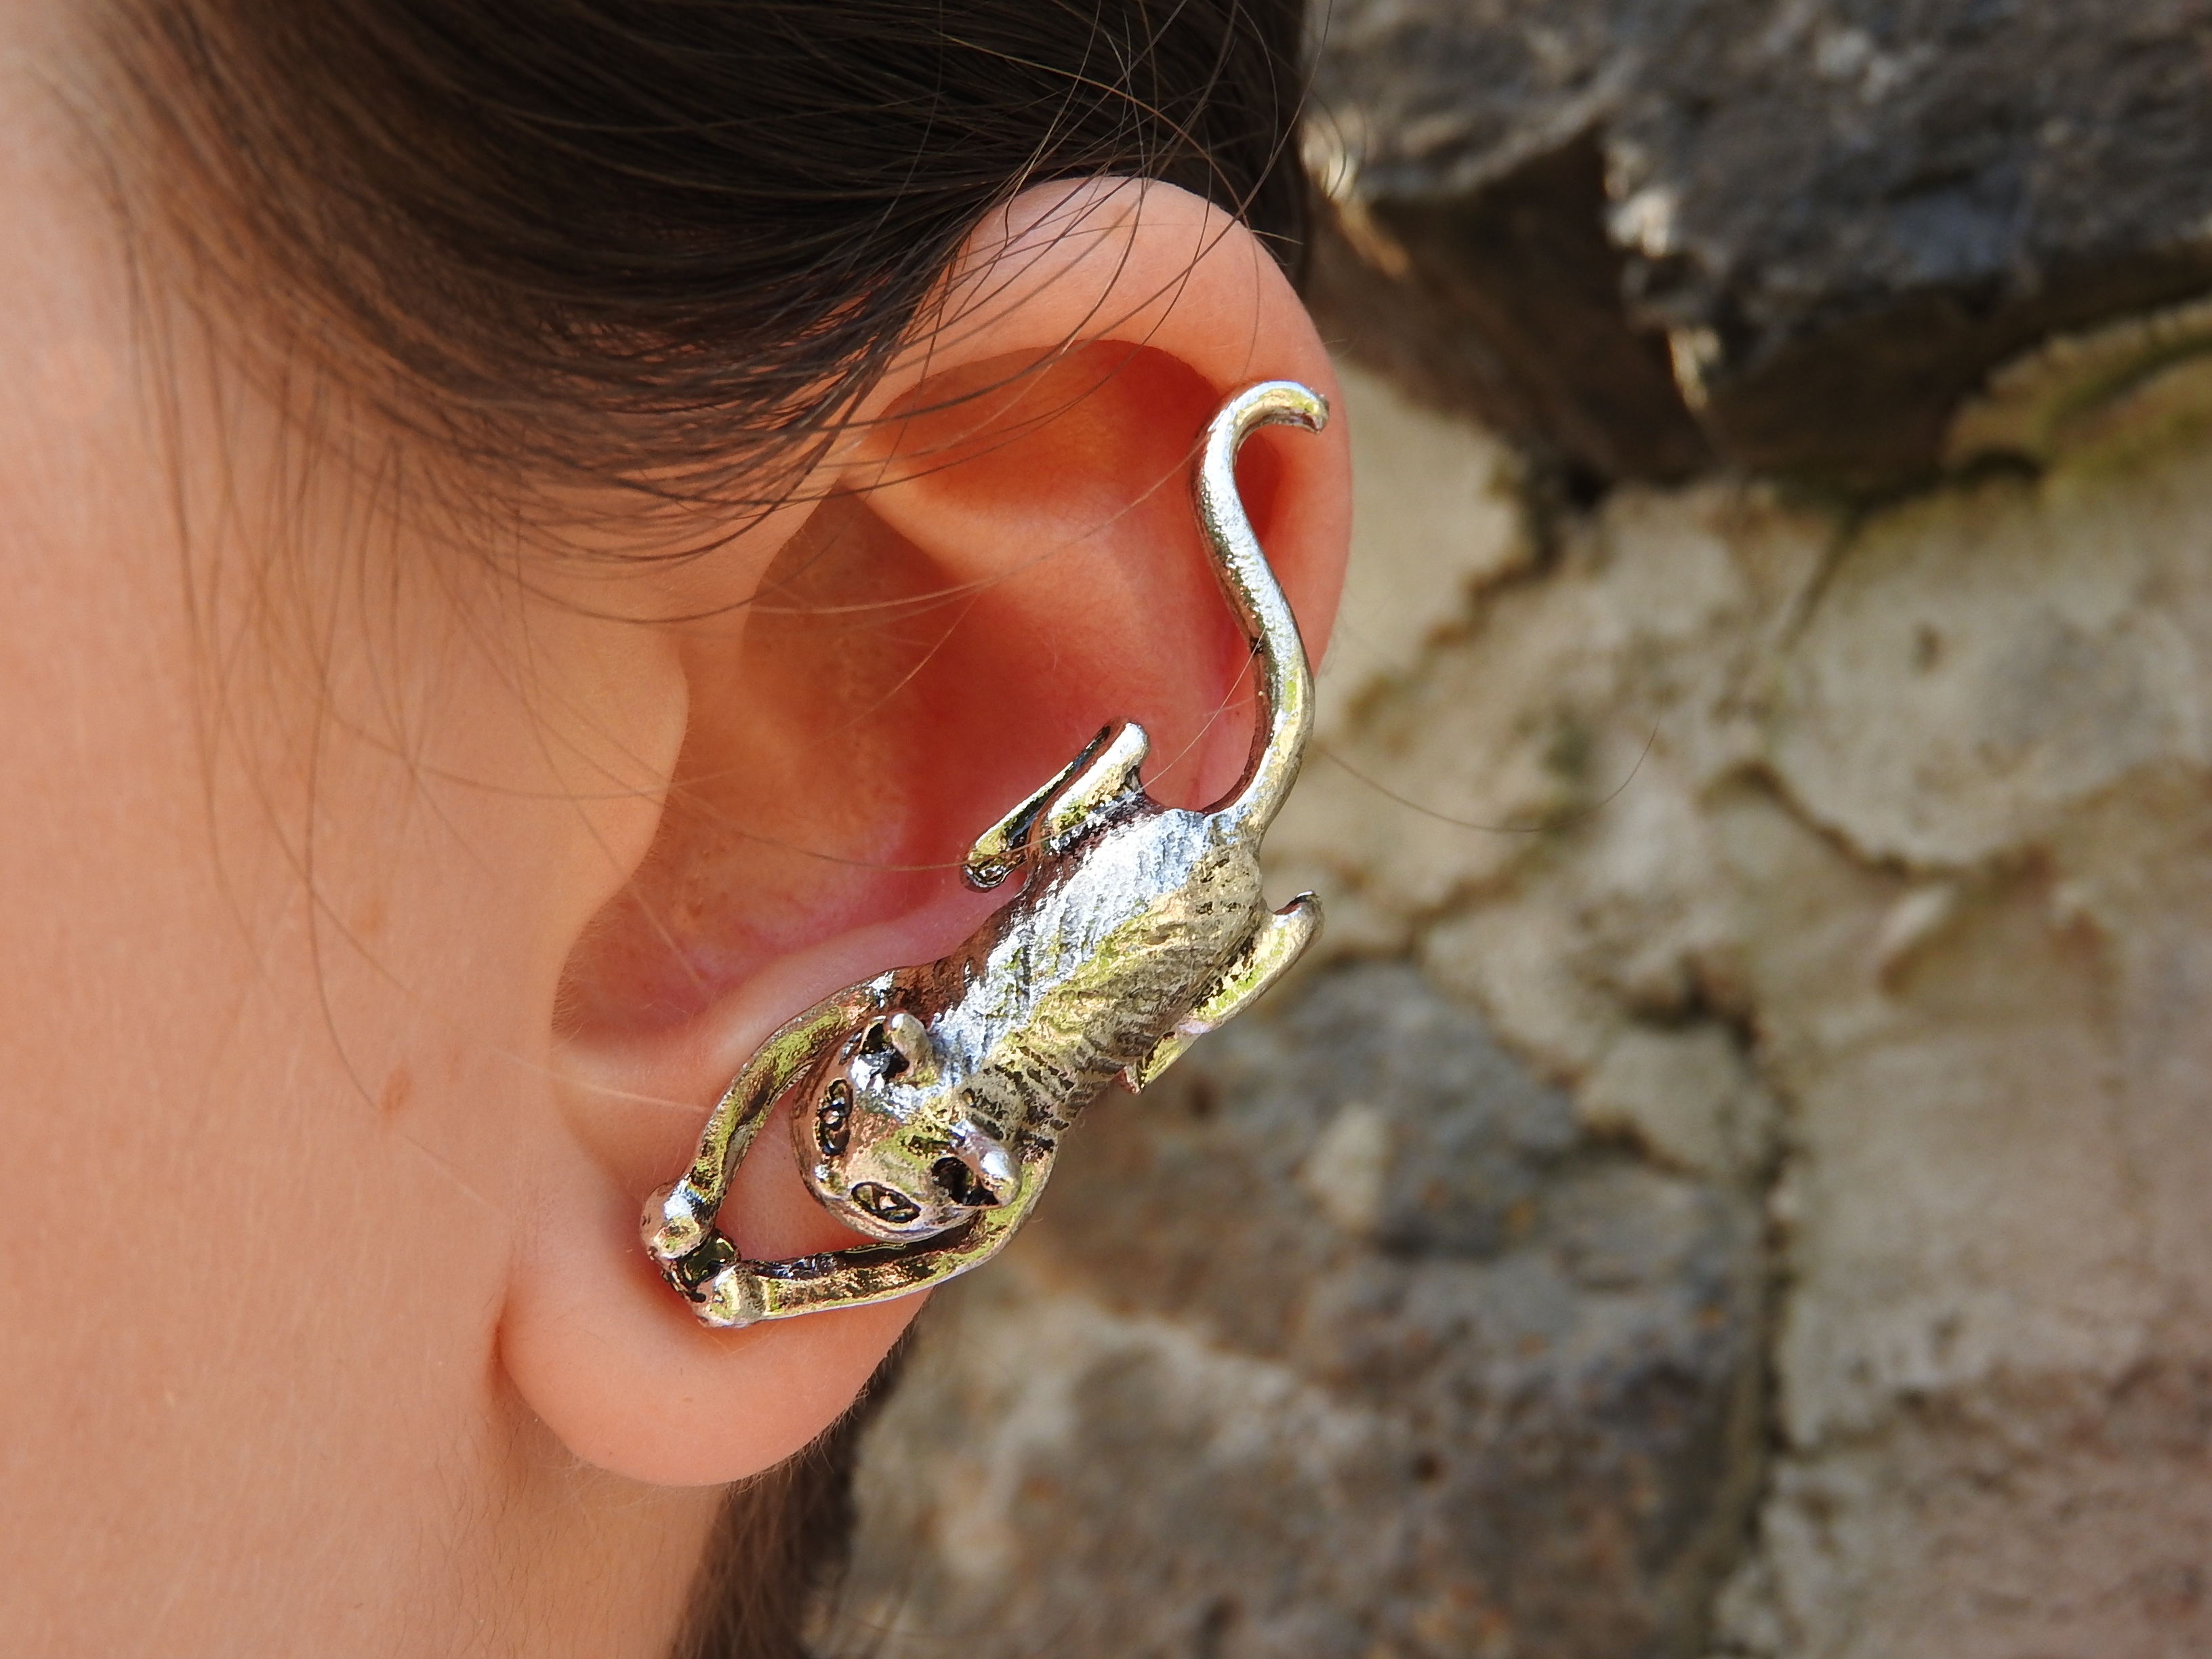
hand, finger, red, cat, ear, nail, mouth, close up, human body, jewellery, nose, silver, eye, glasses, earrings, head, beauty, organ, tooth, macro photography, fashion accessory